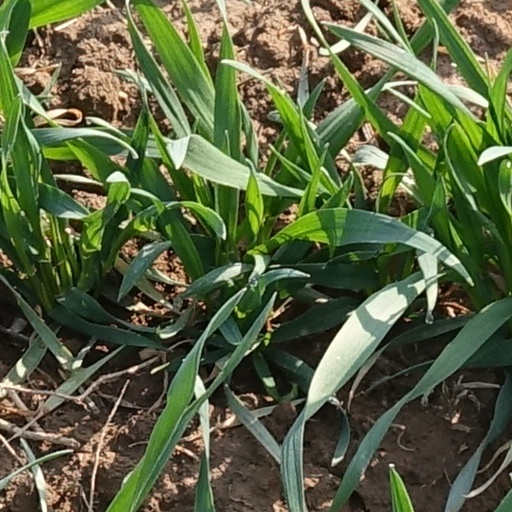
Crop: wheat